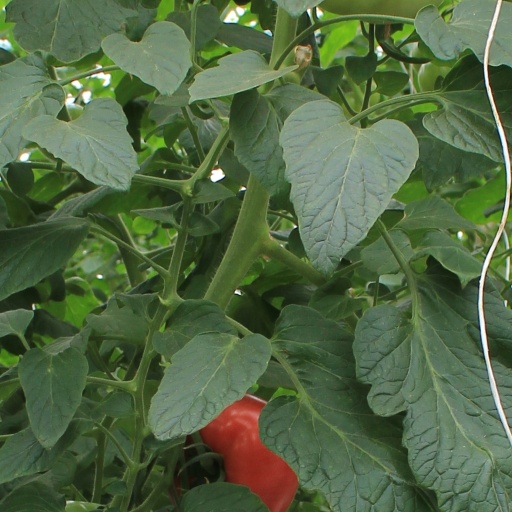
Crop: tomato